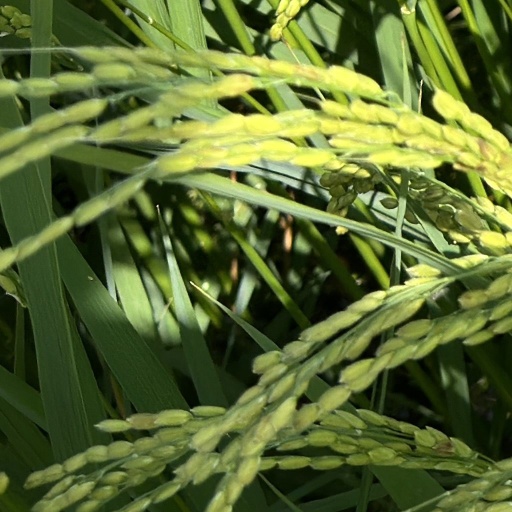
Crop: rice